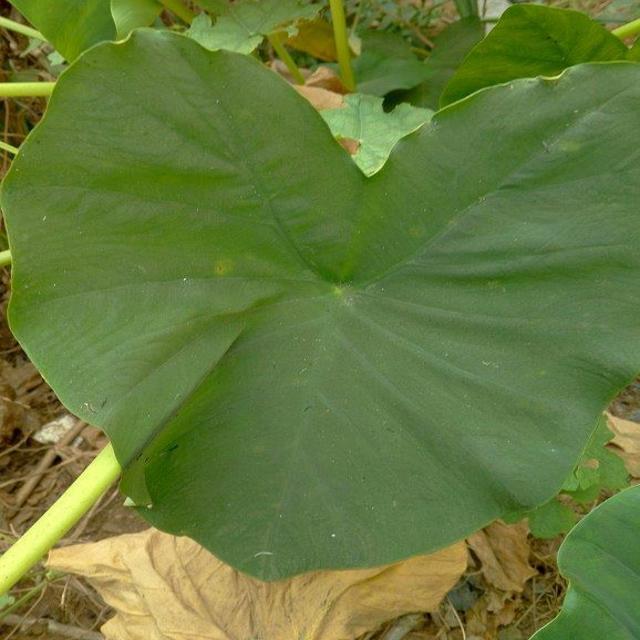
Label: Early_Blight